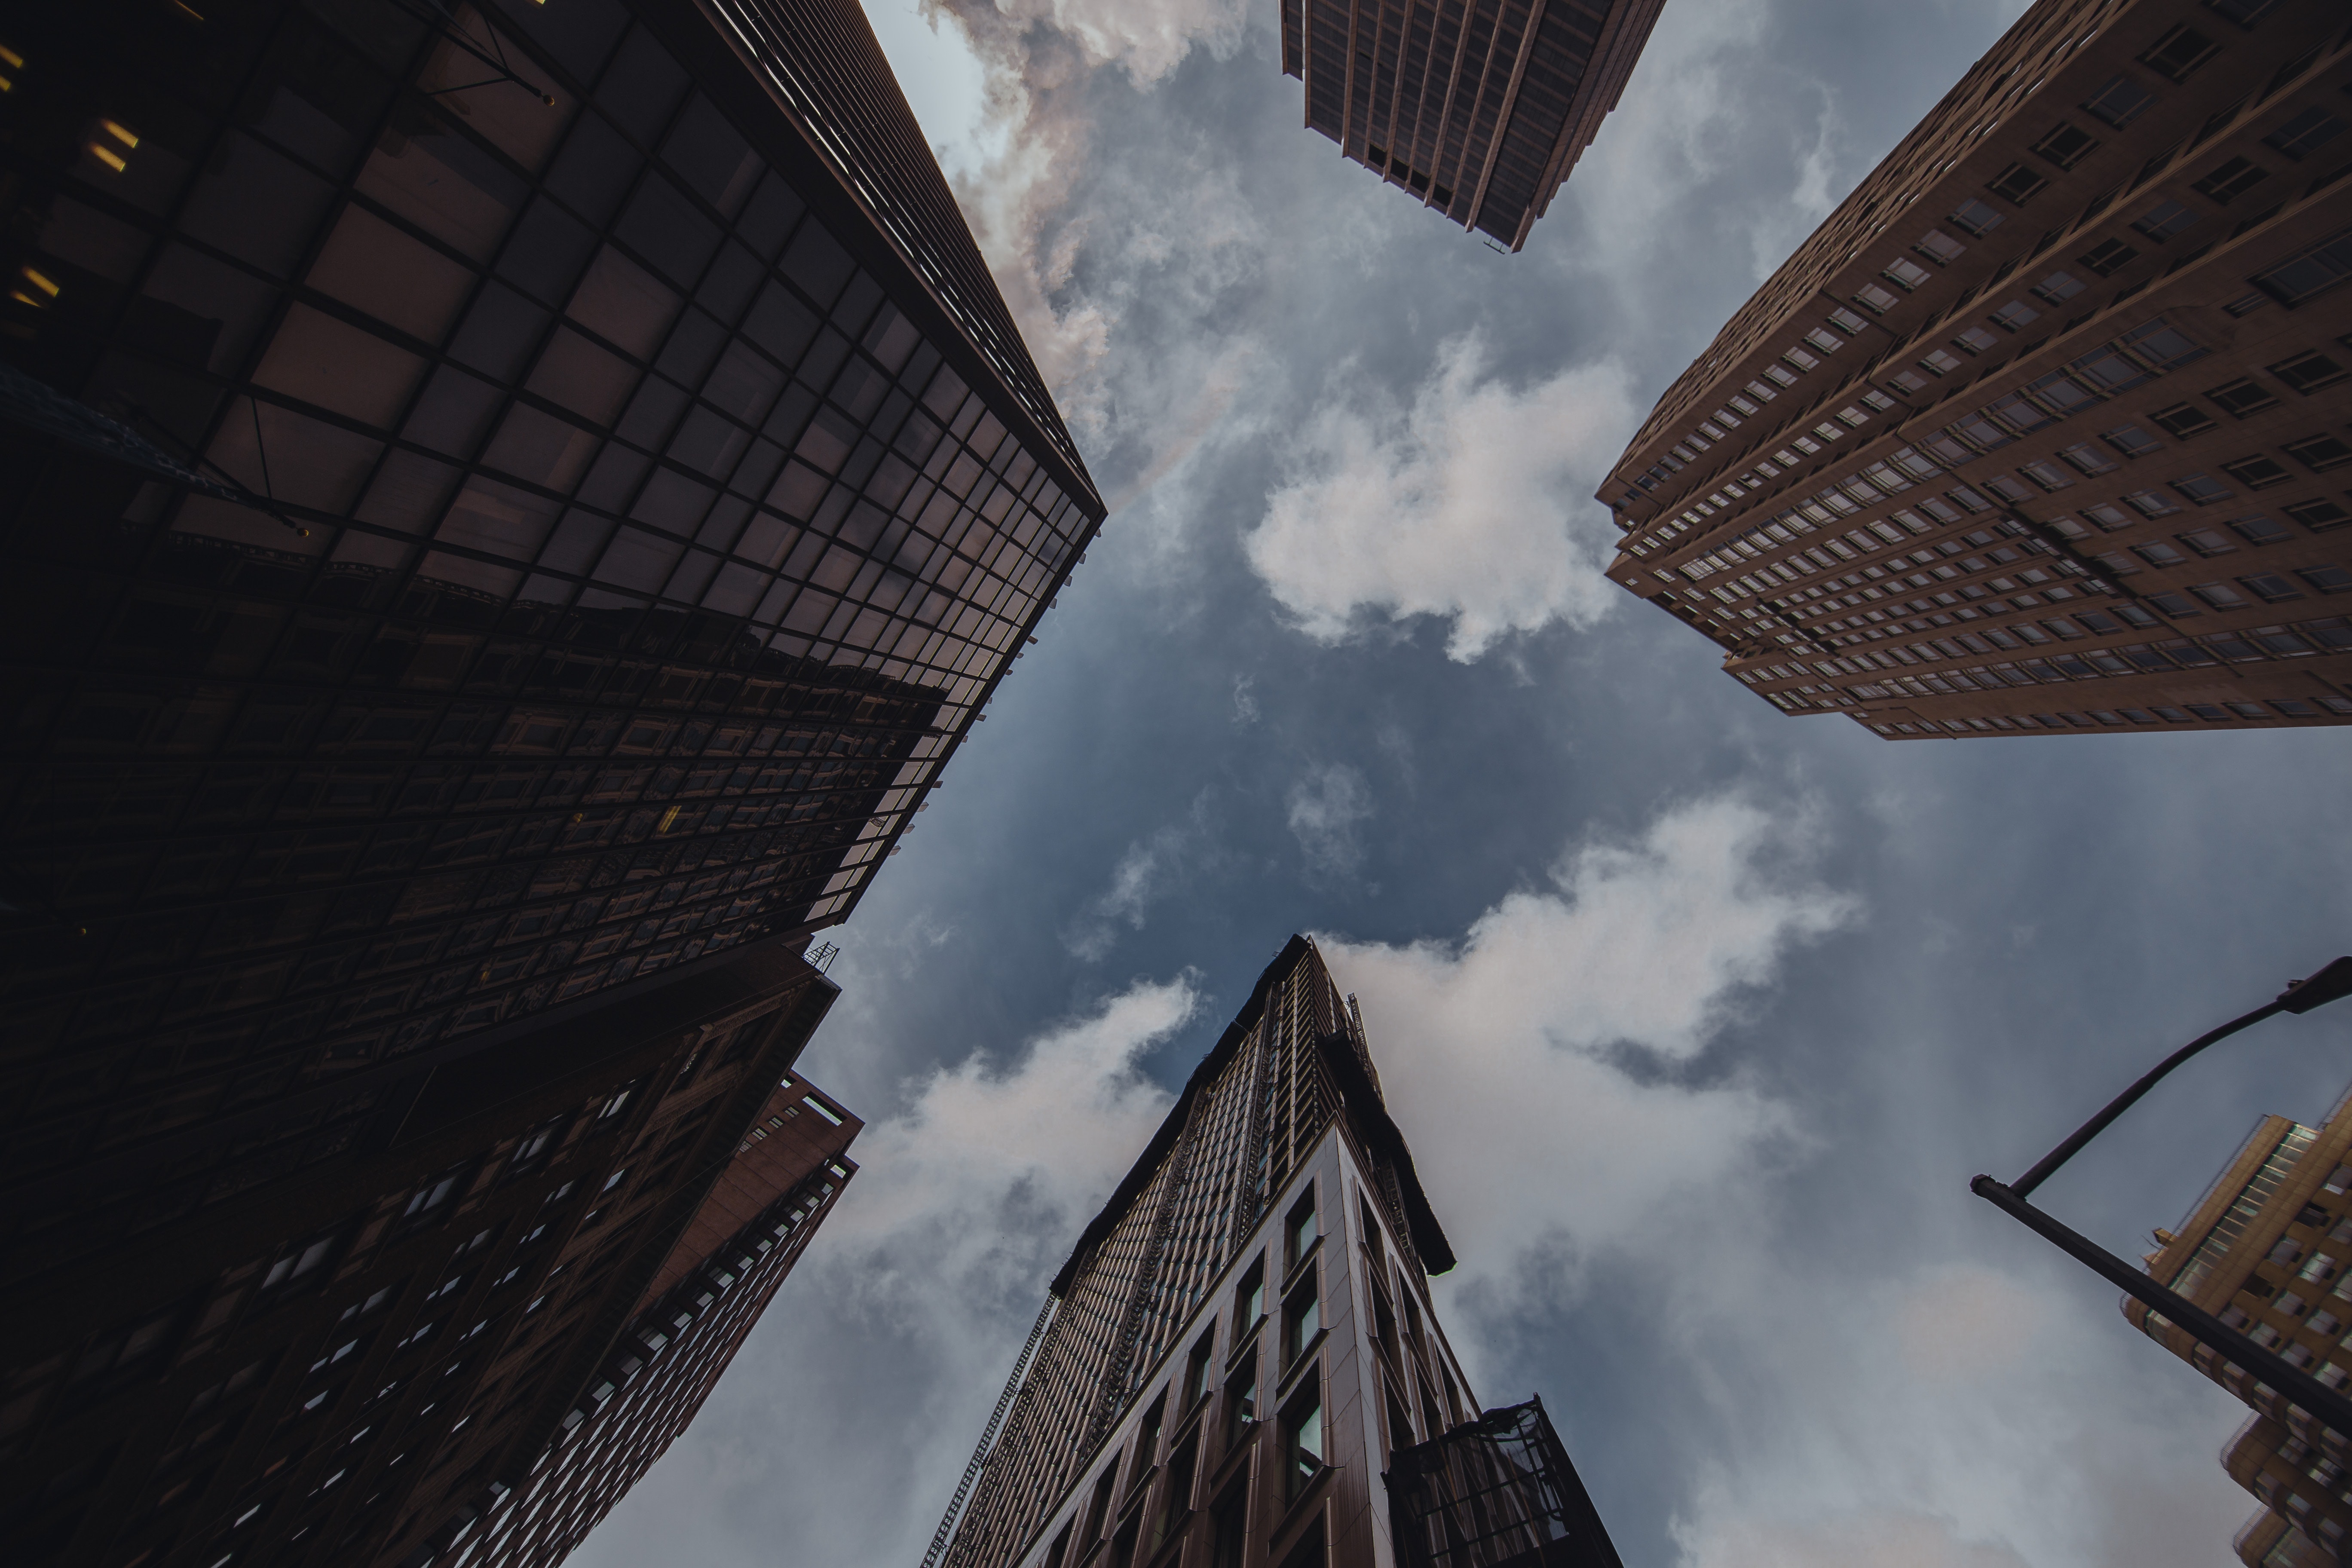
sky, architecture, skyscraper, daytime, cloud, urban area, reflection, building, city, symmetry, metropolitan area, line, Material property, metropolis, world, tower, tower block, daylighting, meteorological phenomenon, space